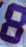
Number: 8